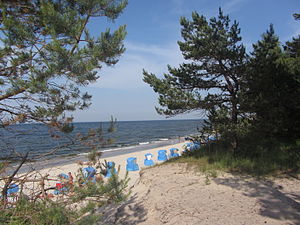
Zempin
Amber Beach i Zempin
Zempin er en by og kommune i det nordøstlige Tyskland, beliggende i Amt Usedom-Süd i den nordøstlige del af Landkreis Vorpommern-Greifswald på øen Usedom. Landkreis Vorpommern-Greifswald ligger i delstaten Mecklenburg-Vorpommern.